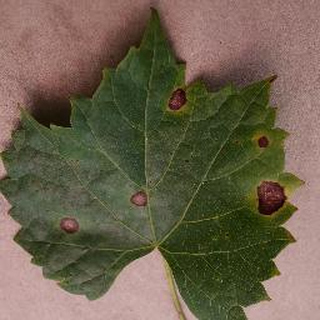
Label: grape_black_rot